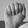
ASL letter: A